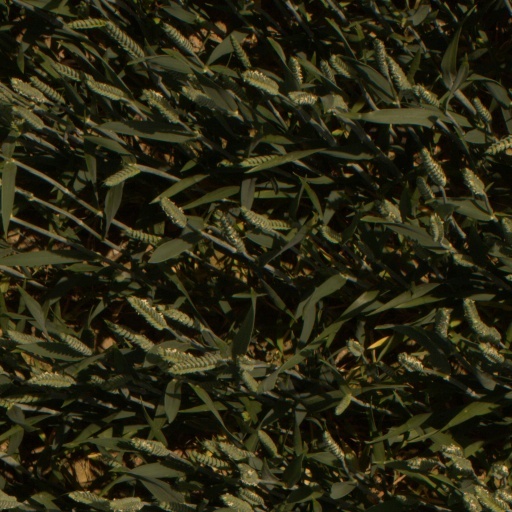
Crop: wheat